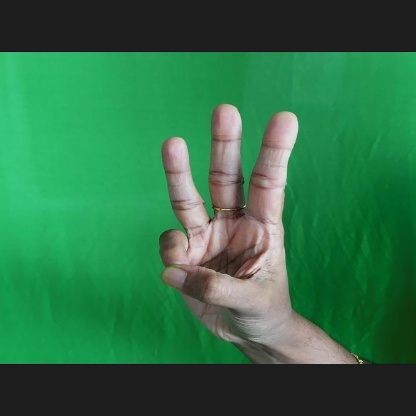
Mudra: Trishulam